Thomas Leiper

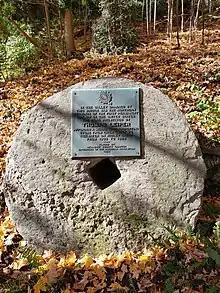
The plaque at Leiper's estate commemorating the first permanent railway in the United States was originally dedicated in 1923 by the Daughters of the American Revolution and placed on the Sproul Road bridge

Leiper struggled to get stone from his quarries to market since Crum Creek was not navigable and local roads could not handle wagons carrying heavy stone in all seasons. In 1790, Leiper and a fellow landowner, John Wall, petitioned the Pennsylvania legislature to allow the construction of a canal in order to ship stone from his quarry to the market. The legislature declined the construction and Leiper began to consider the construction of a railway similar to others that had been built in England.